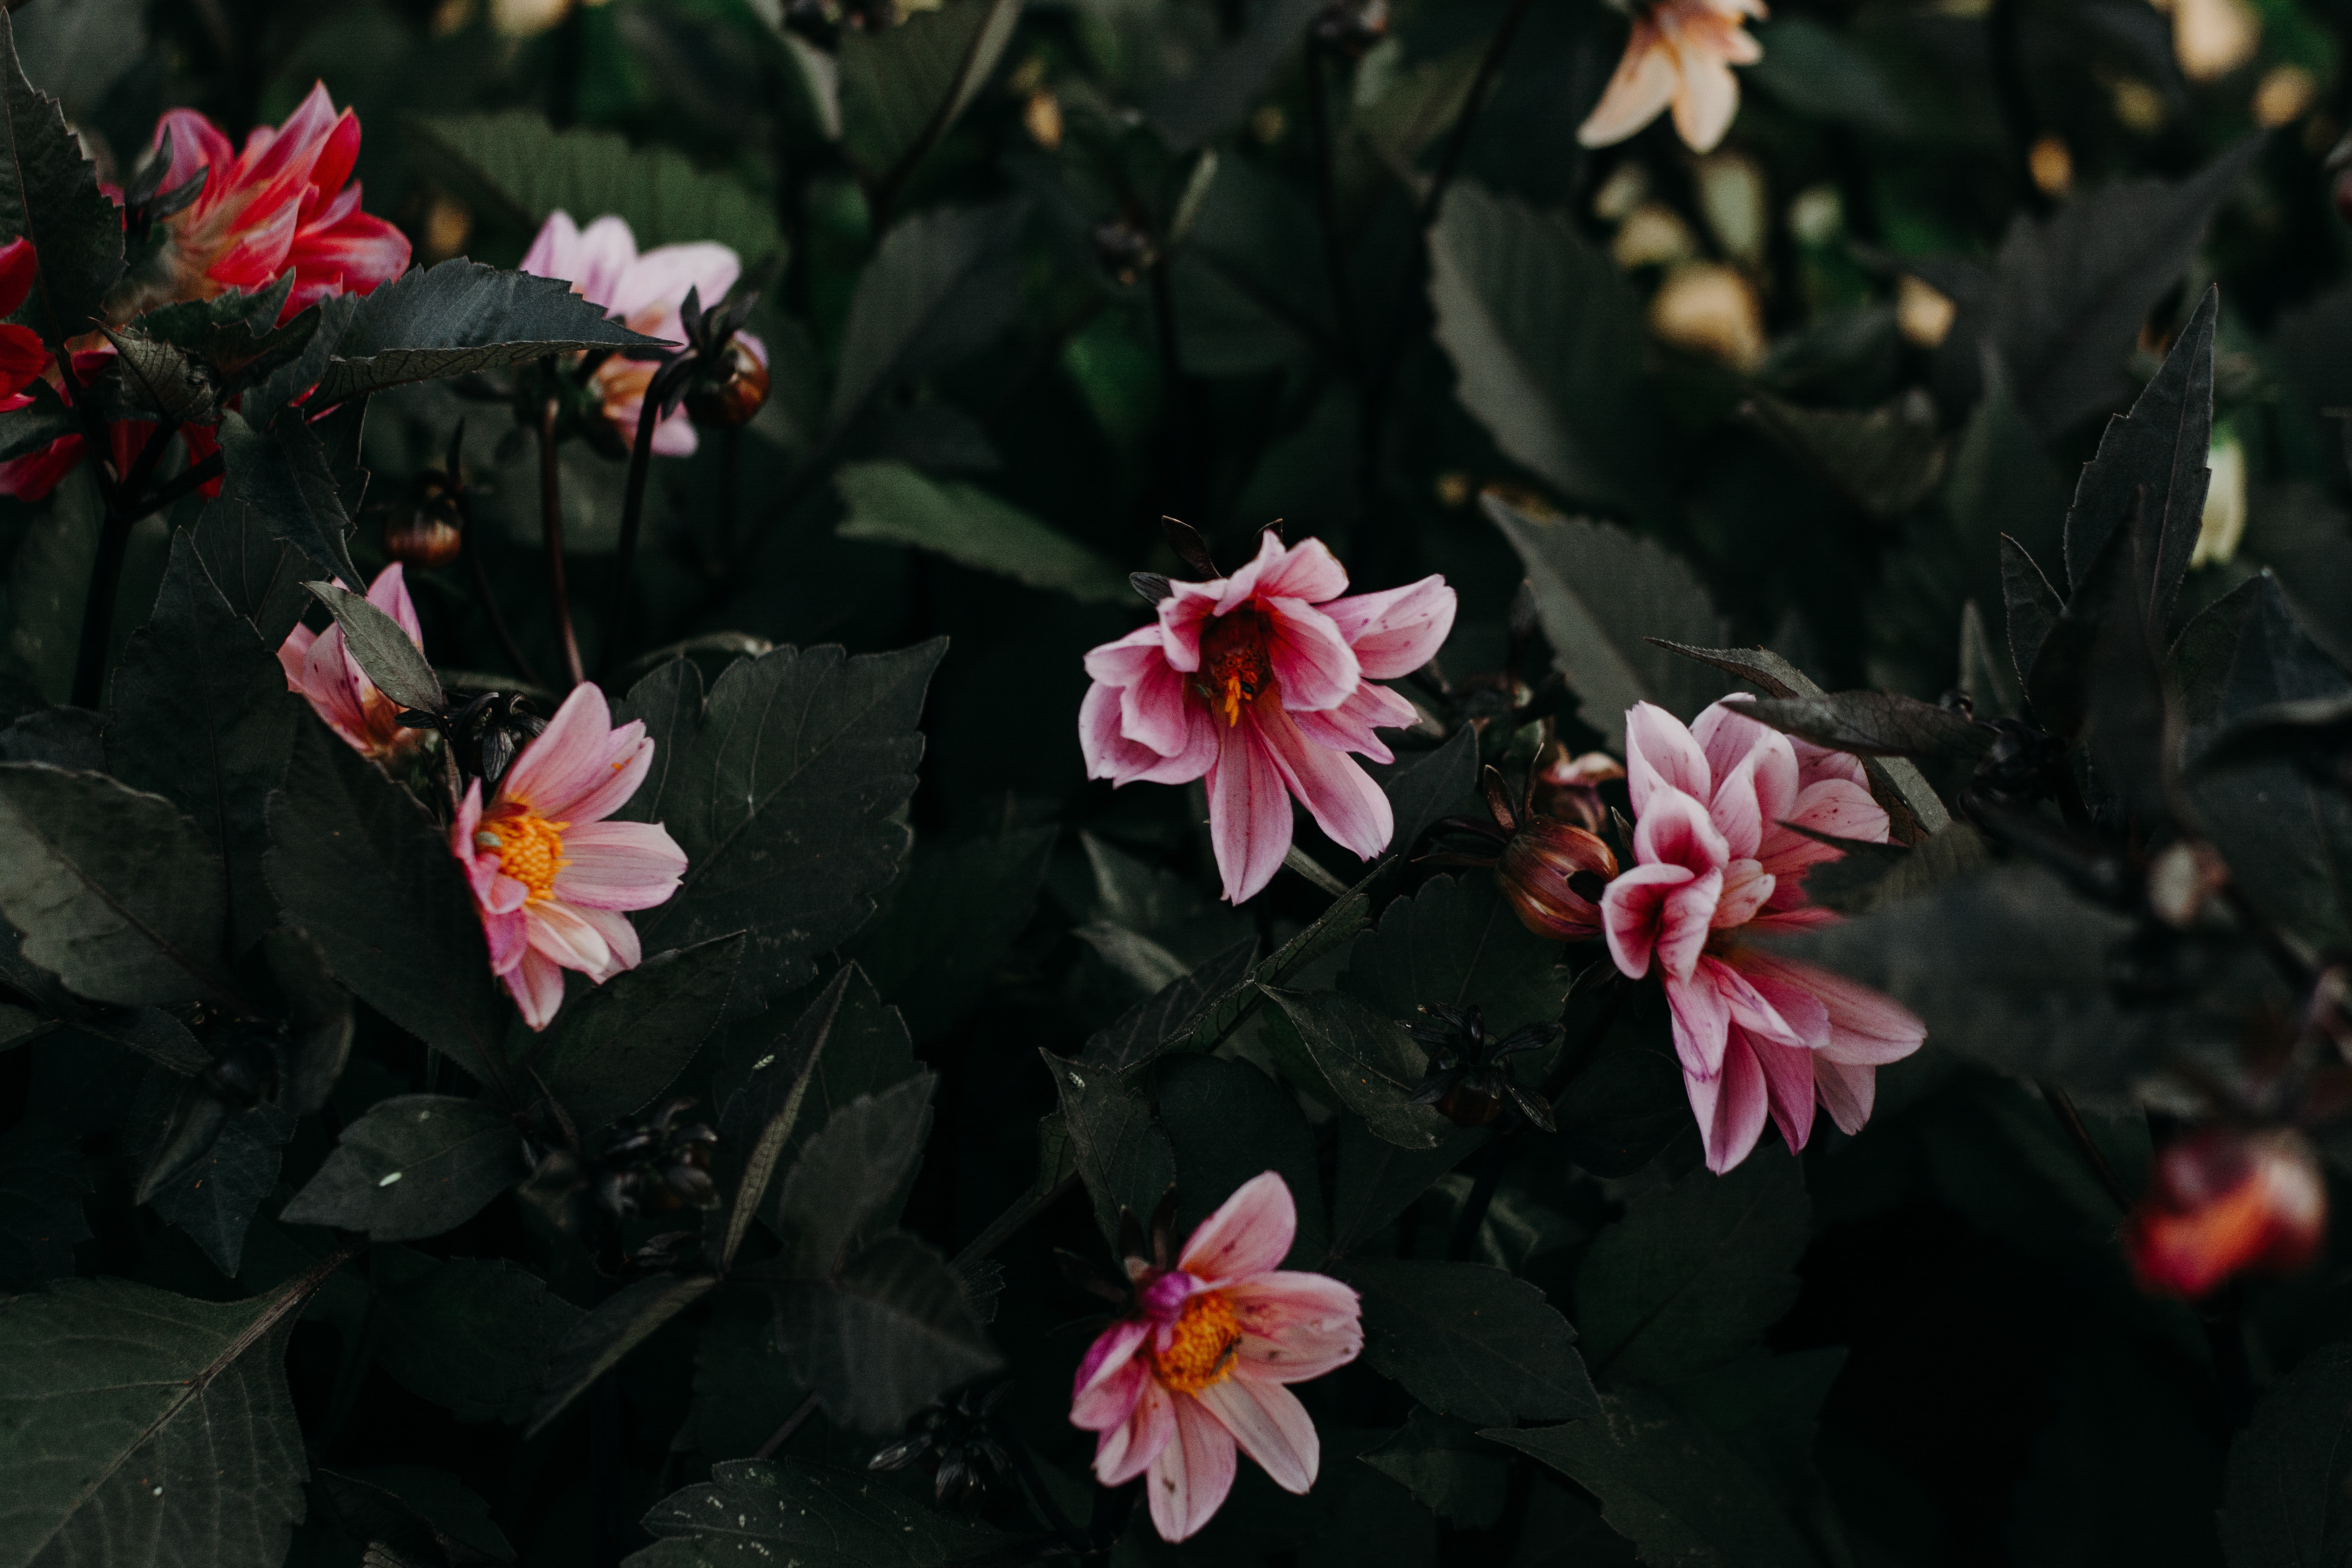
flower, flowering plant, plant, petal, pink, botany, camellia, annual plant, begonia, perennial plant, malvales